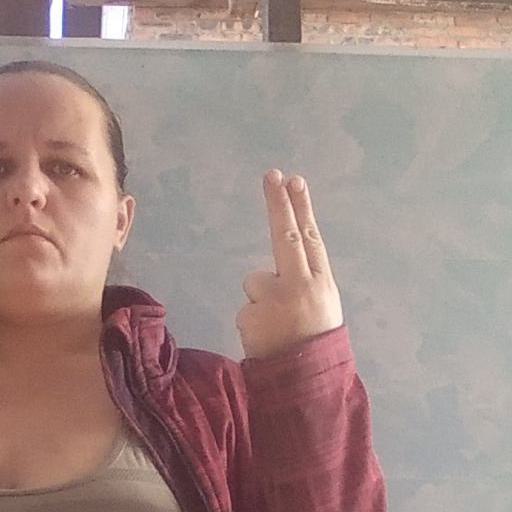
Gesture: two_up_inverted